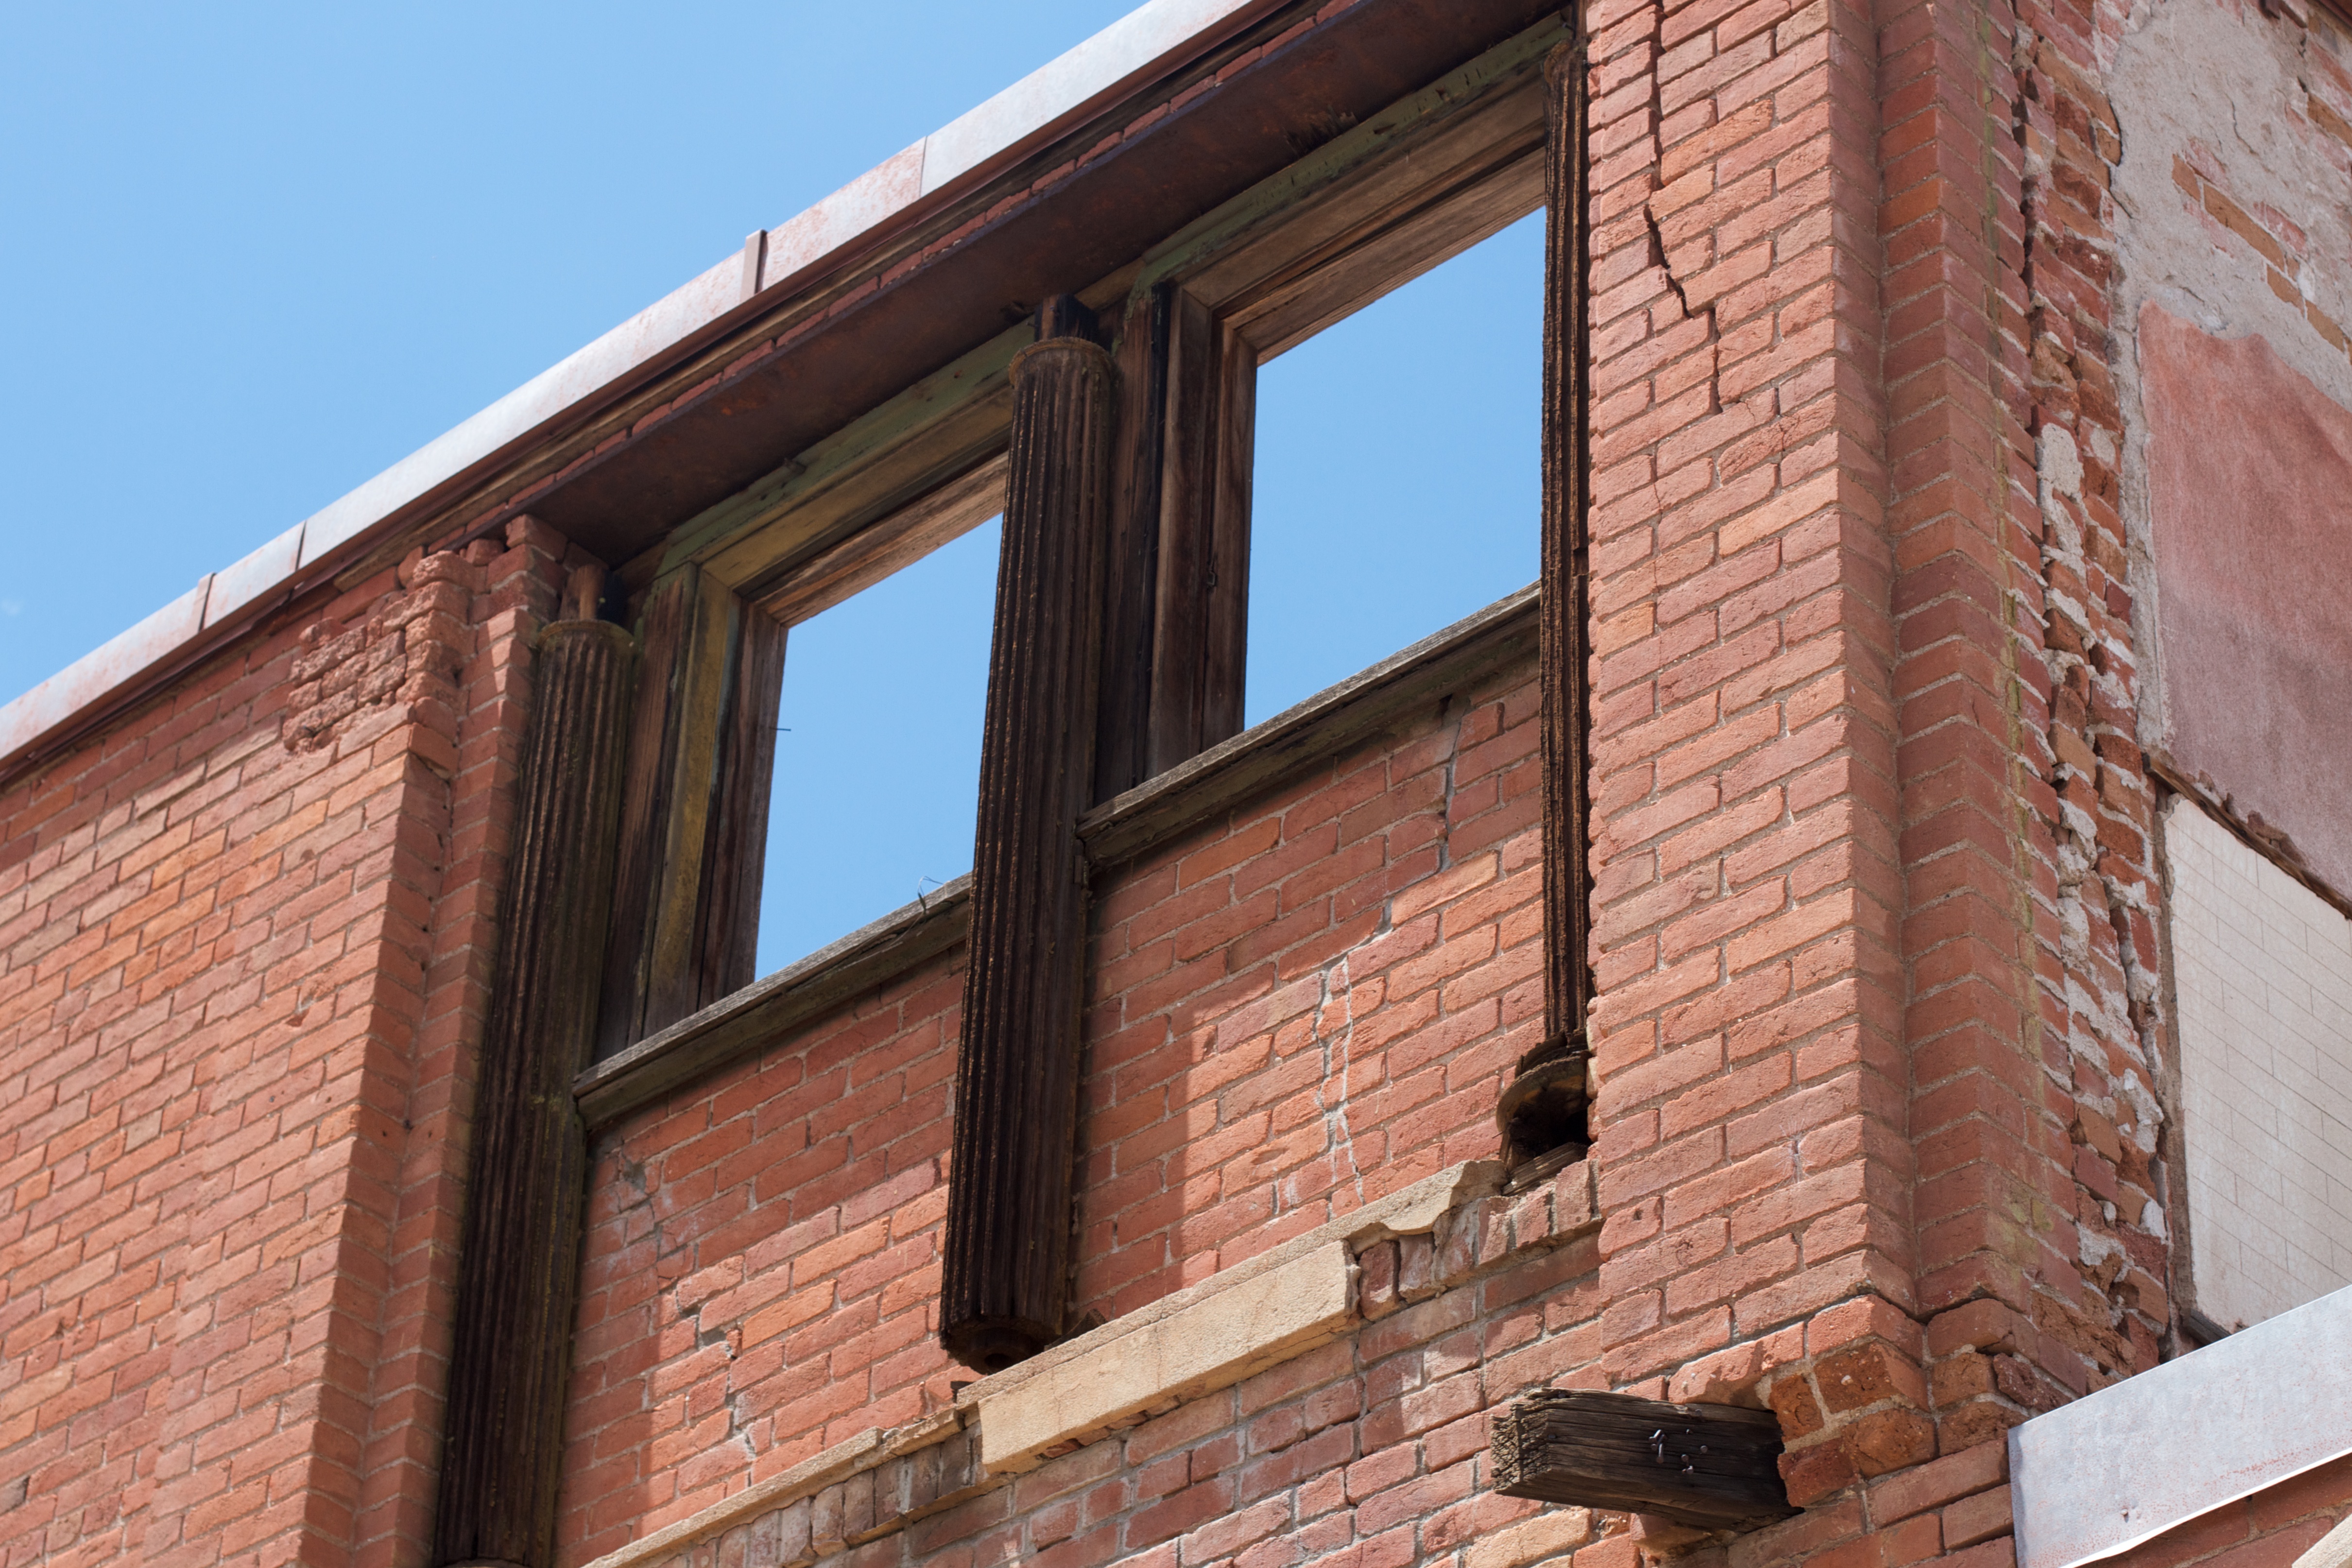
architecture, wood, house, window, roof, home, wall, facade, property, brick, material, brickwork, siding